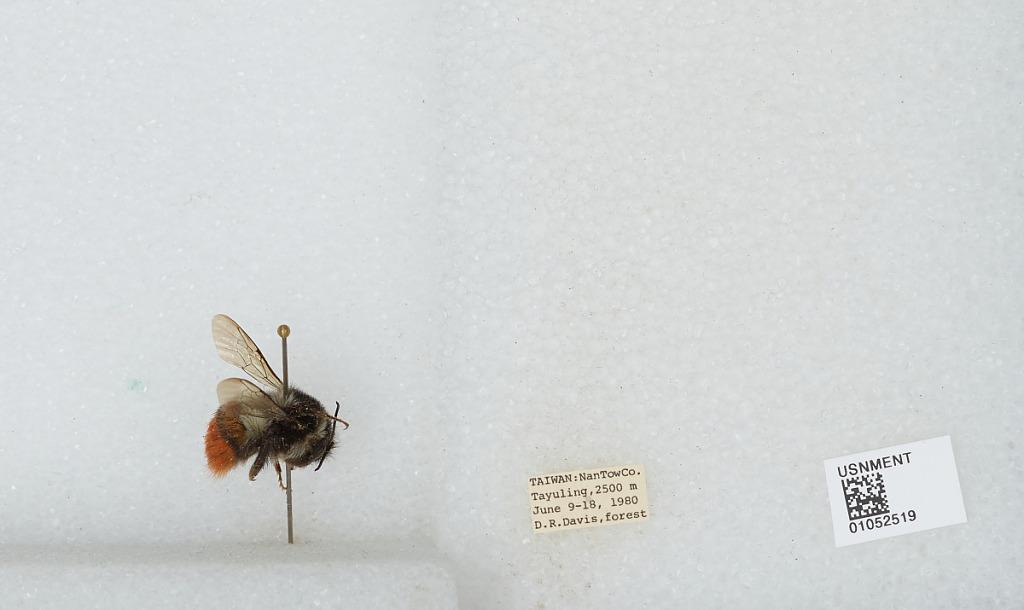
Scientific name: Bombus sp.
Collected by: D. Davis
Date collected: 1980-6-9
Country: Taiwan
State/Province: Taiwan
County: Nantou
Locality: Tayuling